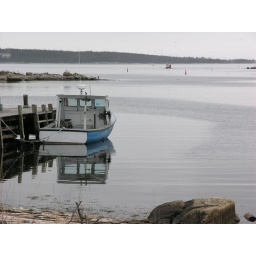
(Best Viewed Large) Watching forlornly as the red fishing boat heads out, escorted as usual by seagulls.